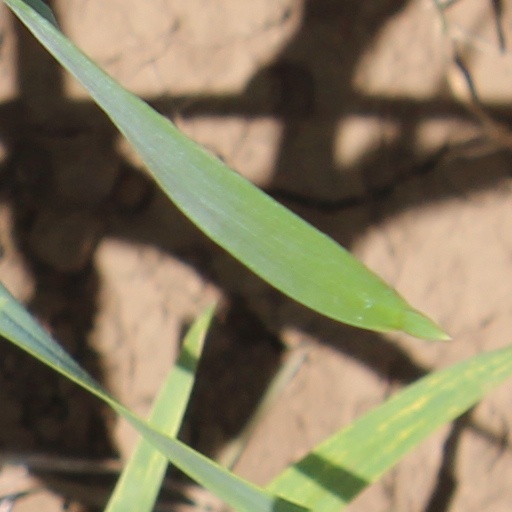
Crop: wheat